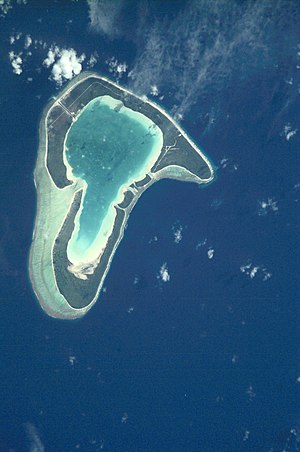
Tupai
Satelitfoto af Tupai
Tupai er en ubeboet atol i øgruppen Selskabsøerne, Fransk Polynesien. Øen ligger 19 km nord for Bora Bora og 370 km fra Tahiti og har et areal på 11km².